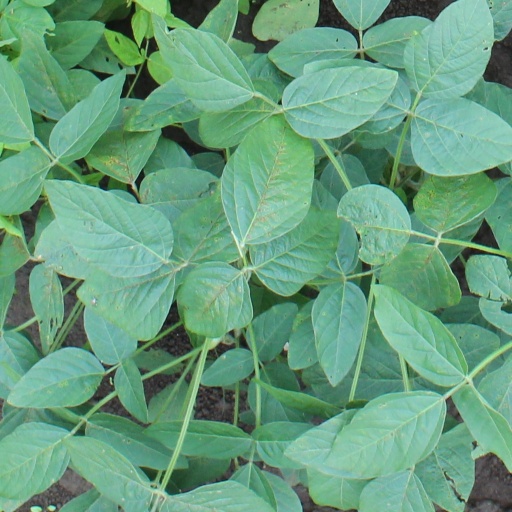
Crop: soybean